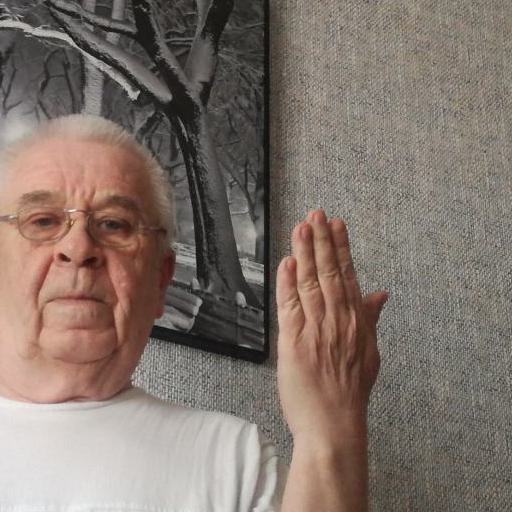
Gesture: stop_inverted